Question: Please indicate a possible affordance area of the bowl that can be used for striking
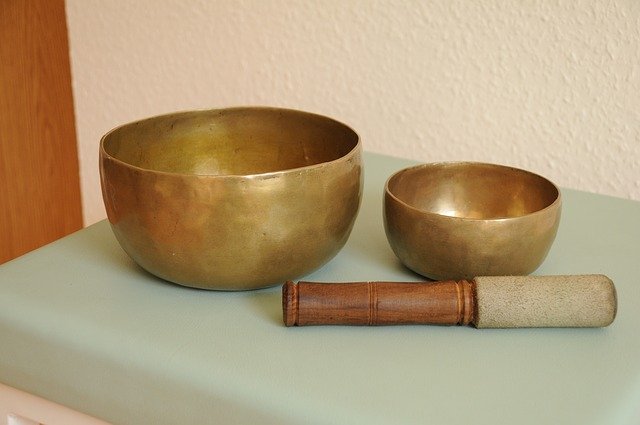
Answer: [91.5, 105.5, 361.5, 295.5]